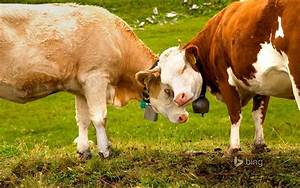
Label: cow